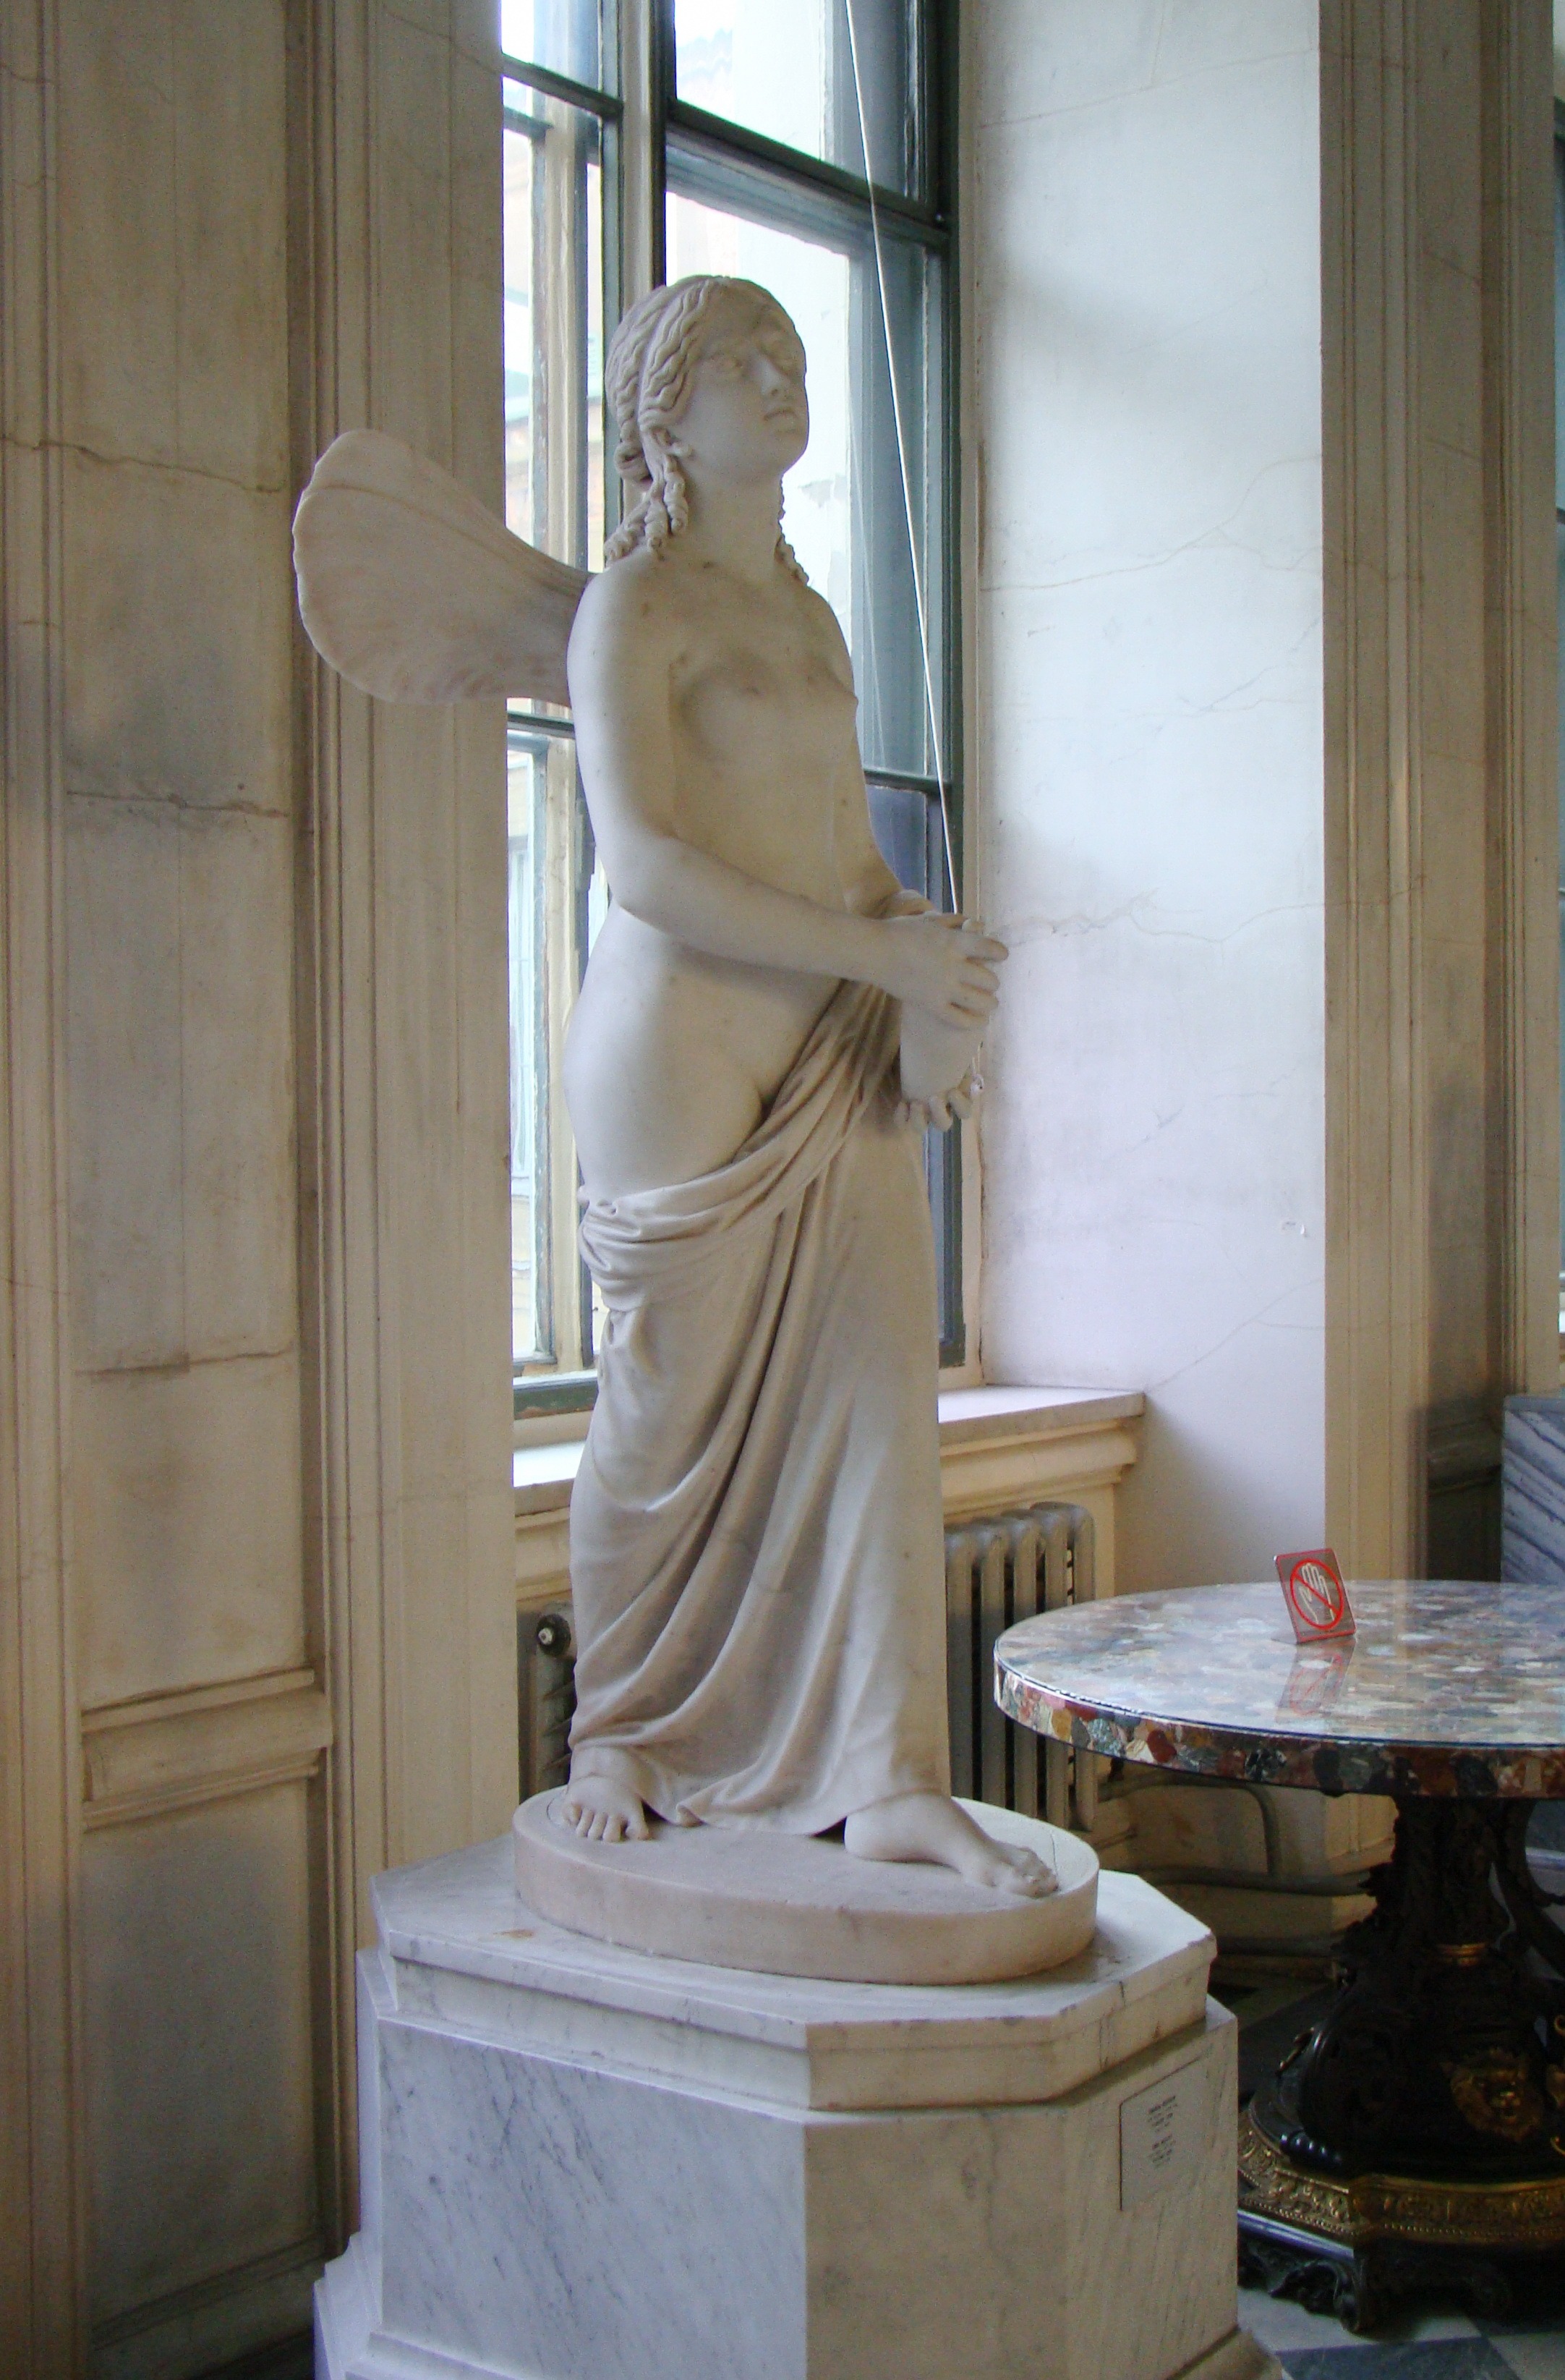
monument, statue, sculpture, art, temple, marble, tourist attraction, carving, hermitage, st petersburg russia, stone carving, ancient history, ancient greece